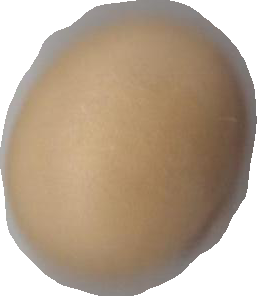
Variety: Dega